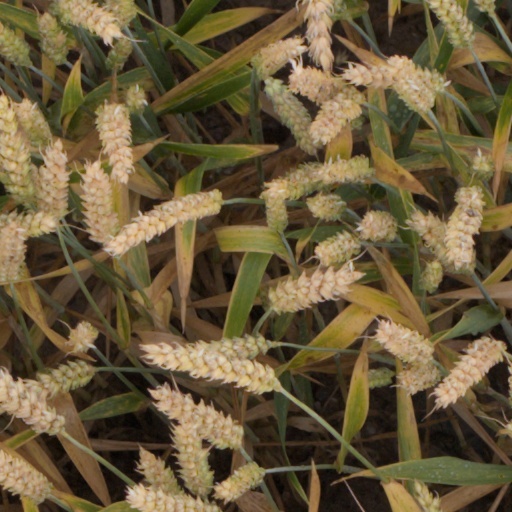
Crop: wheat